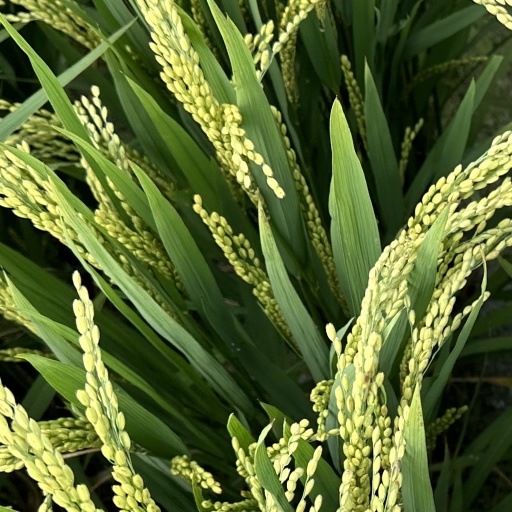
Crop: rice